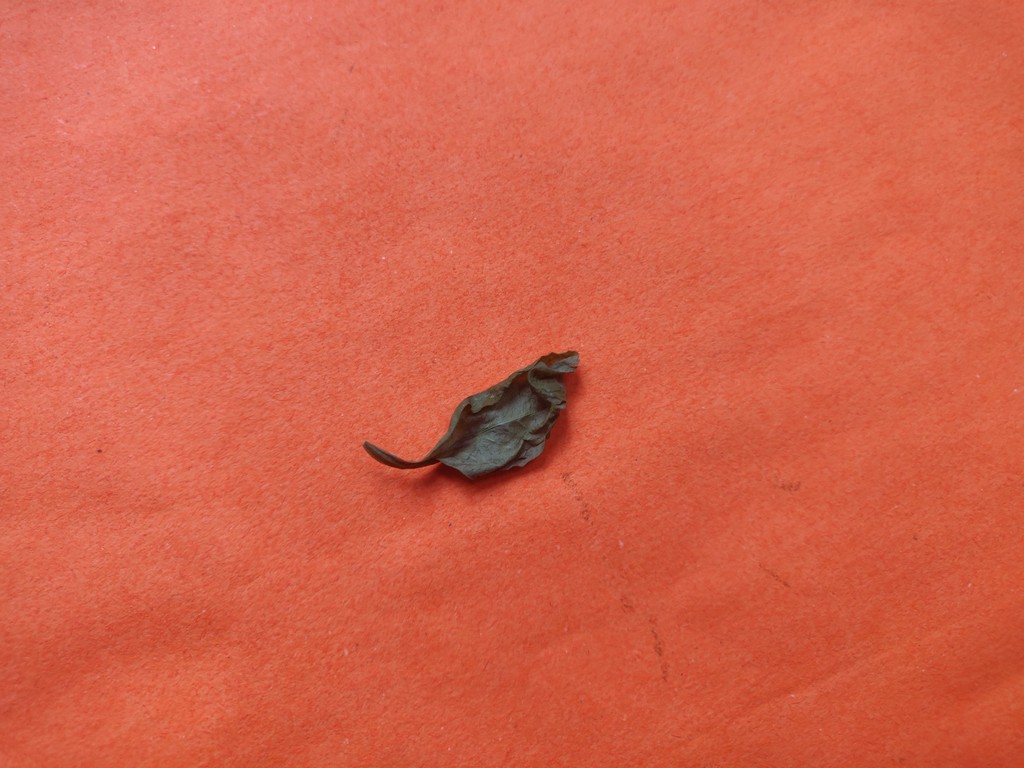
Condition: Dried
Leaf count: single
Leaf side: unknown